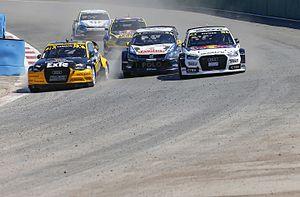
Robin Larsson est un pilote automobile suédois de rallycross. Il participe depuis 2015 au Championnat du monde de rallycross.